Bardere

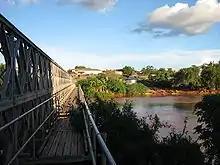
Bridge in Bardera

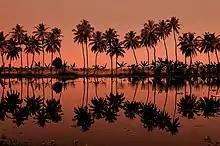
Bardera pulm tree

Sheikh Abukar Abdirahim, figh,hadith lecturer in maay dialect.